Hamburg, South Carolina

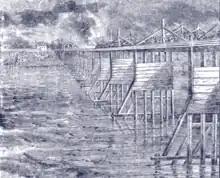

At the completion of the South Carolina Railroad in 1833 (at the time the largest railroad under single management in the world) Hamburg became the railroad's western terminus.